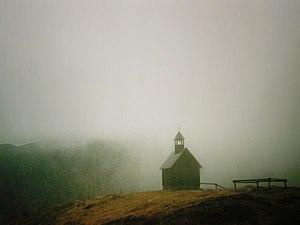
Le col Valles est situé dans les Dolomites, à la frontière entre la province de Belluno en Vénétie et celle de Trente dans le Trentin-Haut-Adige. Il culmine à 2 032 mètres d'altitude. Il relie la vallée du Biois à celle de l'Avisio, constituant ainsi un point frontière entre les municipalités de Falcade du côté est et de Primiero San Martino di Castrozza du côté ouest.